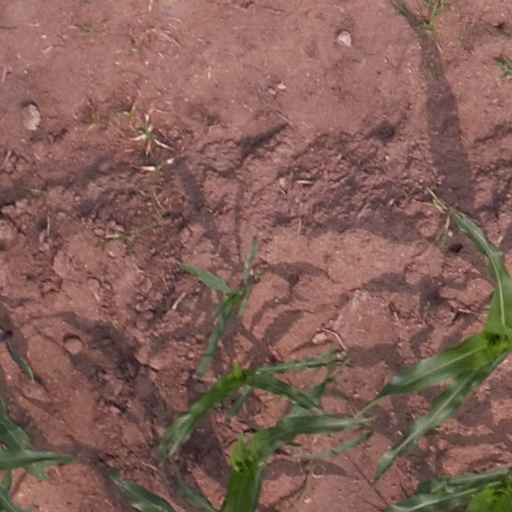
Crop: maize; corn